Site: brandenburg
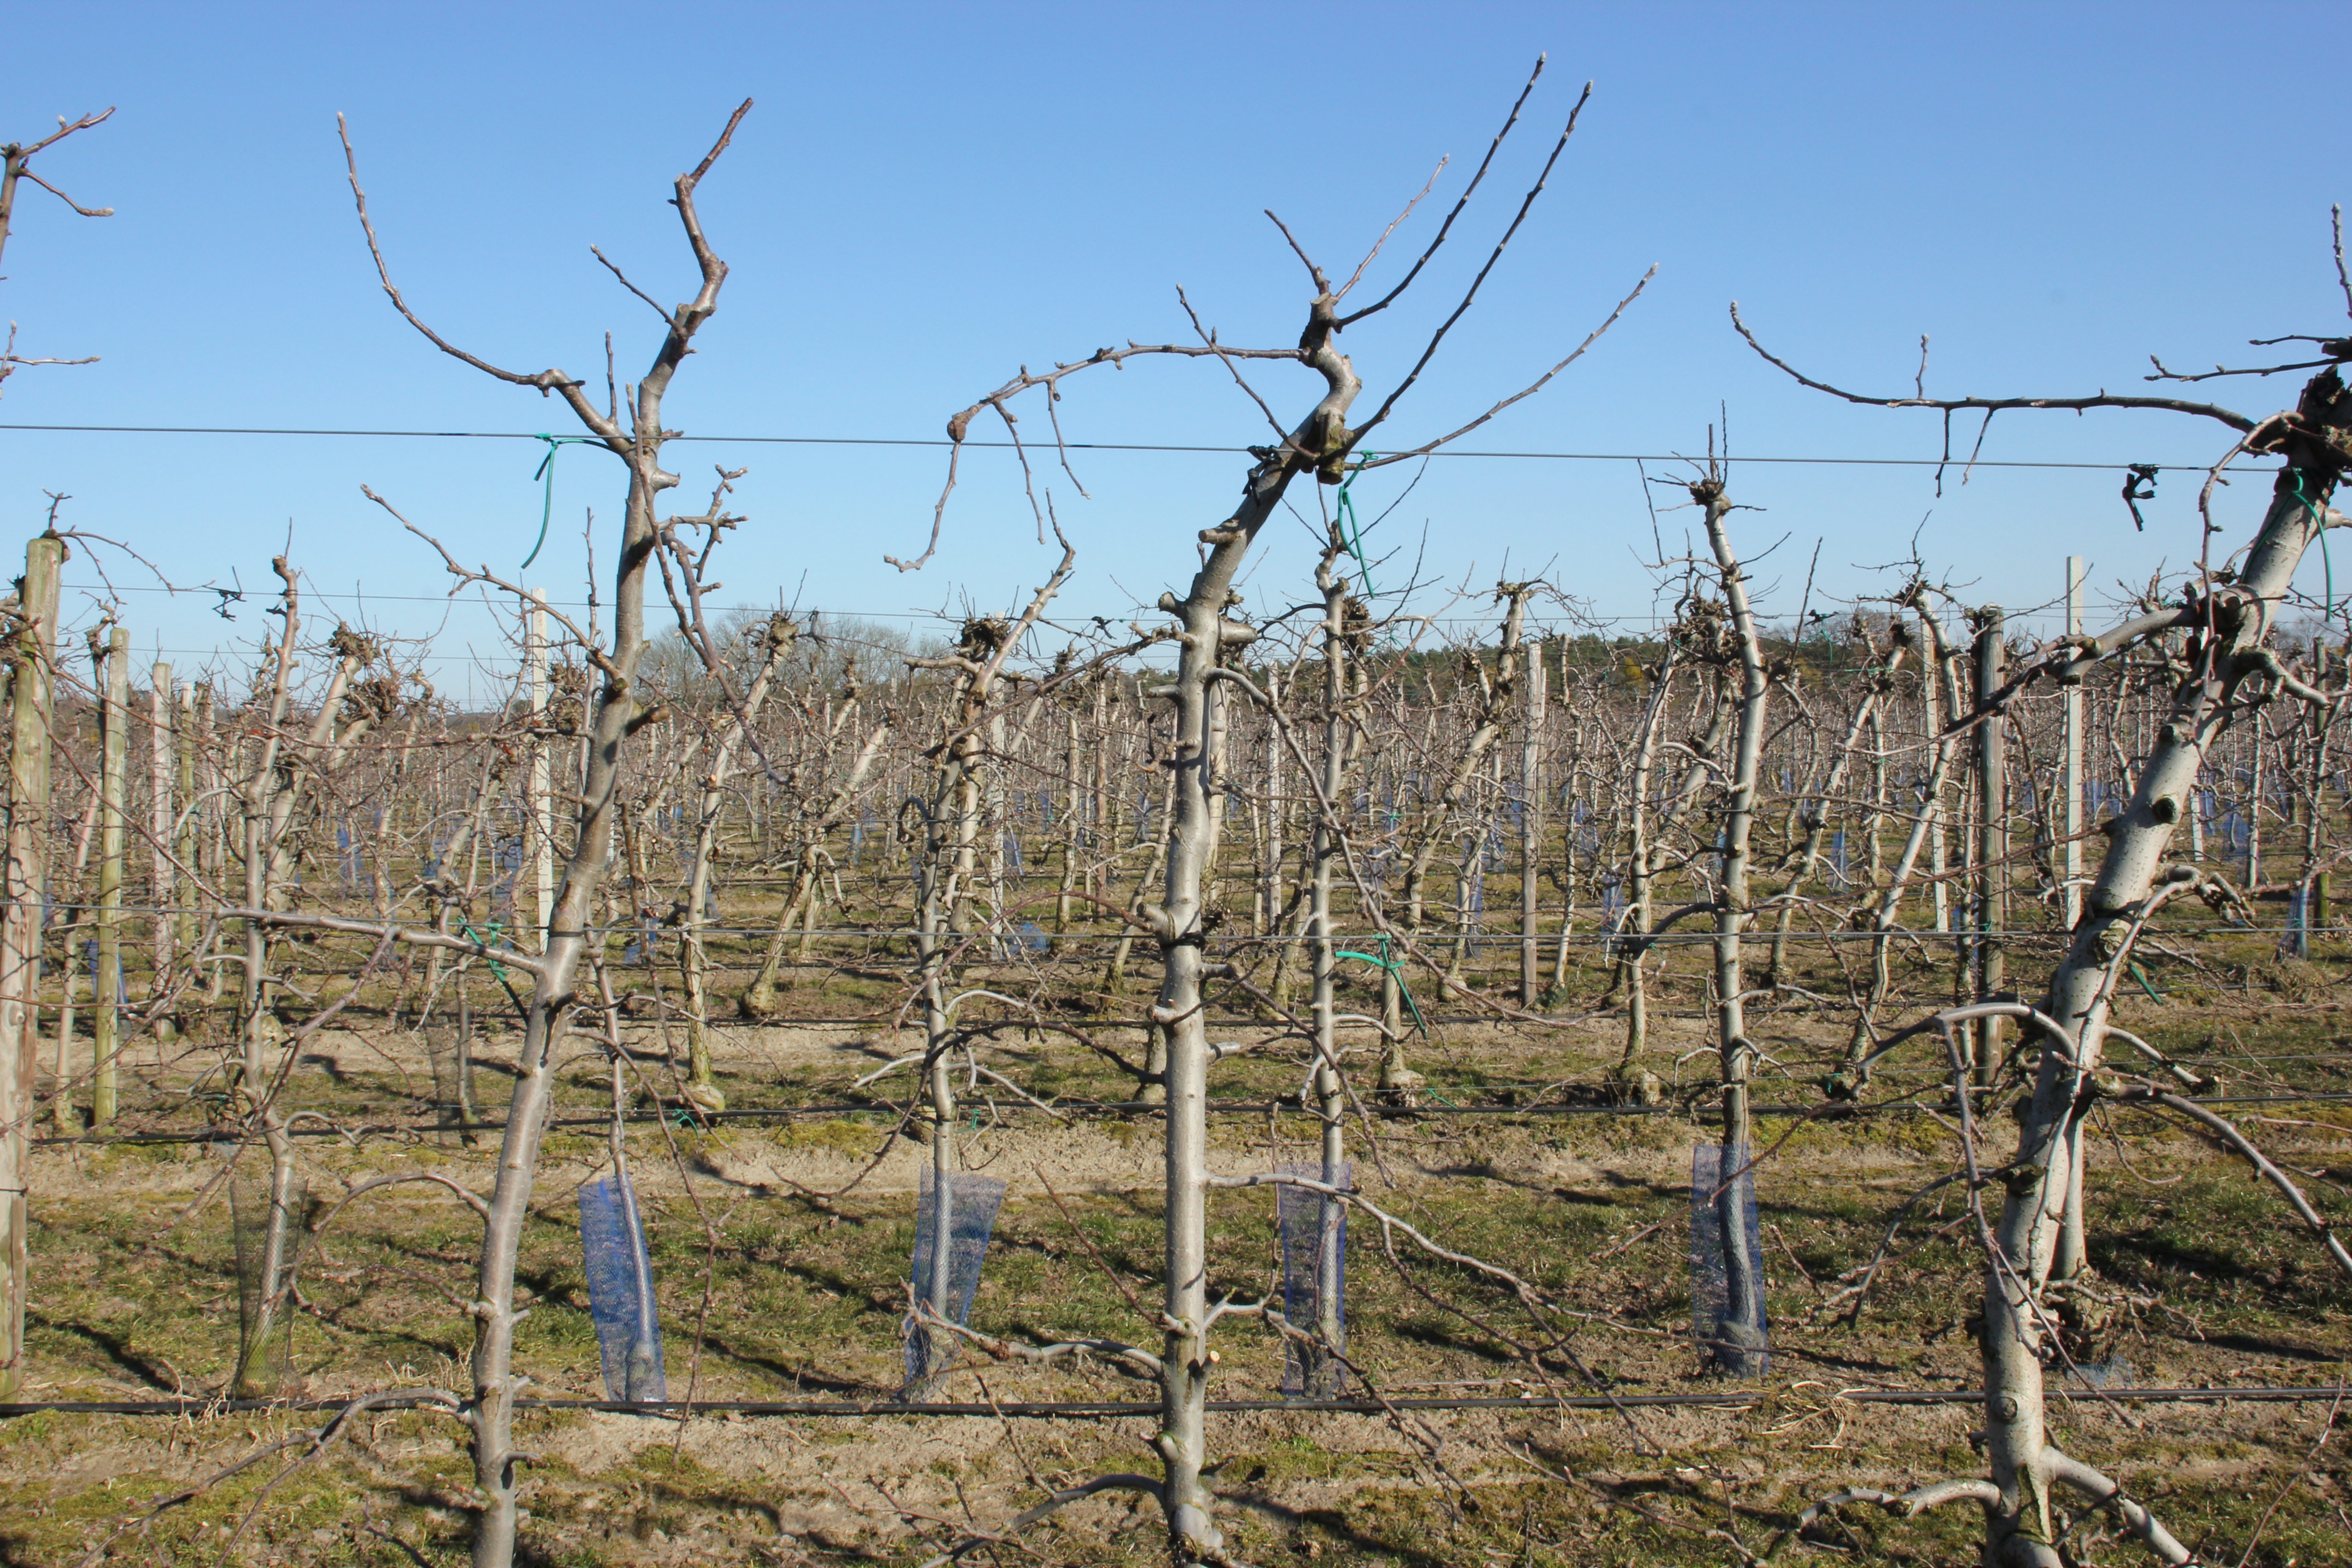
Growth stage (BBCH 03): Bud development